Gabriel Wüger

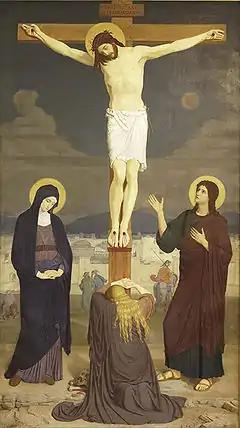
"Stabat Mater" by Gabriel Wüger, 1868.

Gabriel Wüger (2 December 1829 – 1892) was an artist and a Benedictine monk. He was one of the founders of the Beuron Art School in Germany in the late nineteenth century.